Cyclo-cross bicycle

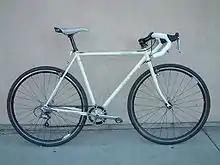
Surly Crosscheck cyclo-cross bicycle with Campagnolo groupset and a single chainring

Cyclocross cantilever brake bosses are more often equipped with traditional center-pull cantilever brakes than the more contemporary and powerful linear-pull brakes ("V-brakes") due to two reasons: native compatibility (insufficient brake cable pull) with the majority of drop-bar brake levers; and the cantilever brake's greater brake pad-to-rim clearance, which minimizes drag in muddy conditions. "Mini-V's" are gaining in popularity as they have both the native cable pull, and some of the increased power of traditional linear-pull brakes over cantilever brakes.